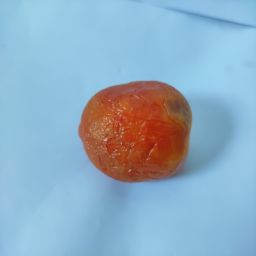
Crop: Tomato
Quality: Old